Nicky Adler

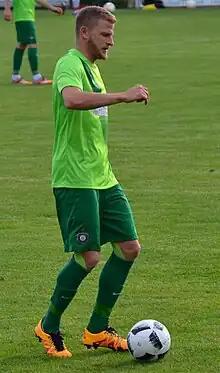
Adler playing for Erzgebirge Aue in 2016

Nicky Adler (born 23 May 1985) is a German former professional footballer, who played as a striker, and current assistant coach of Lokomotive Leipzig.